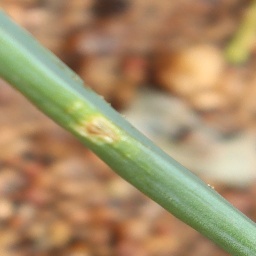
Label: purple blotch